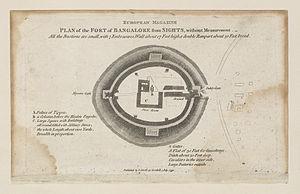
Le Fort de Bangalore a été construit à l'origine en terre, en 1537 sous le règne de Kempe Gowda Iᵉʳ, un vassal du Royaume de Vijaynagara et fondateur de Bangalore, aujourd'hui Bengaluru.